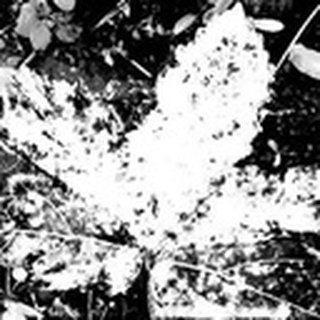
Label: cotton_powdery_mildew